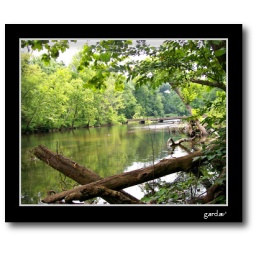
Very peaceful stream in NE Oklahoma. Low water bridge in background.